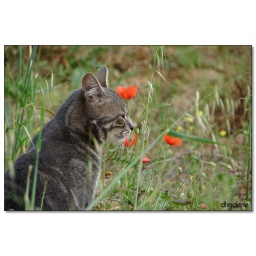
chat dans un champ de coquelicots - cat in a field of poppies